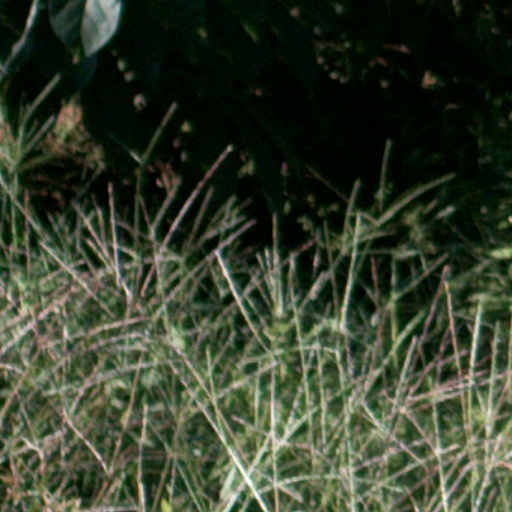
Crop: cassava